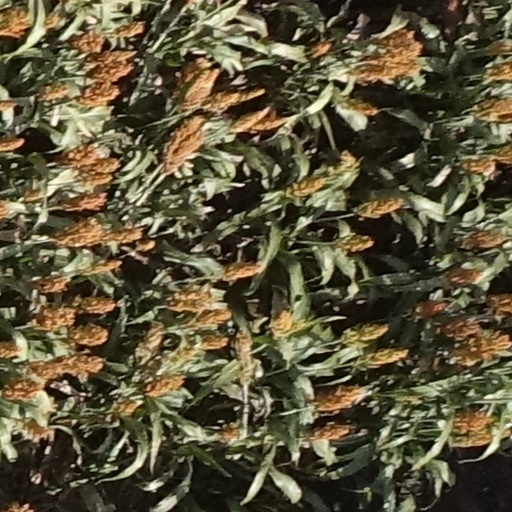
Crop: sorghum